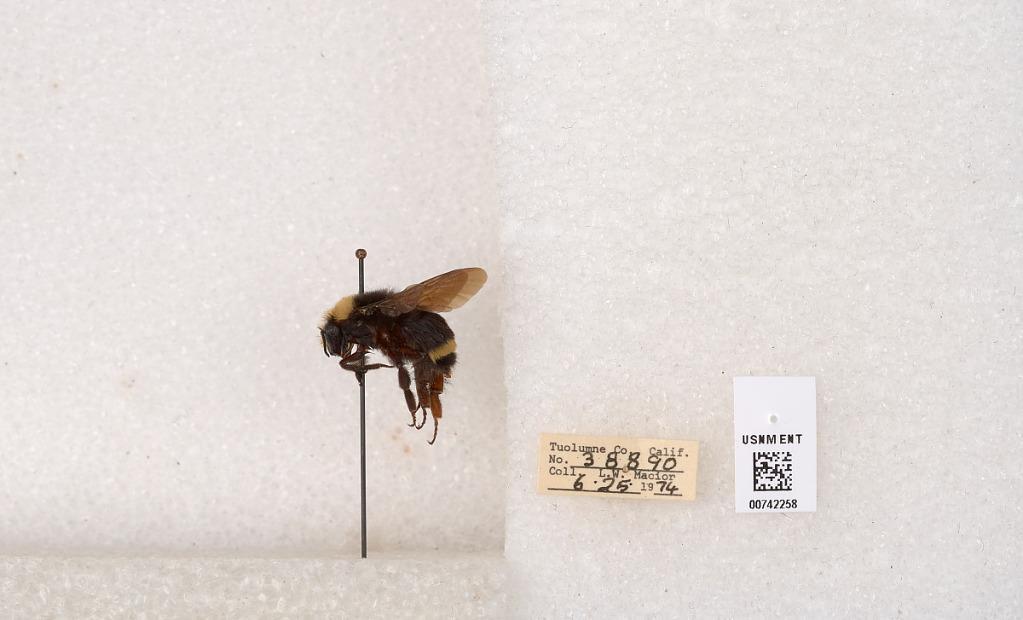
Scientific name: Bombus (Pyrobombus) vosnesenskii Radoszkowski
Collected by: L. Macior
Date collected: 1974-6-25
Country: United States
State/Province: California
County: Tuolumne
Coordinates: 38.0276, -119.955